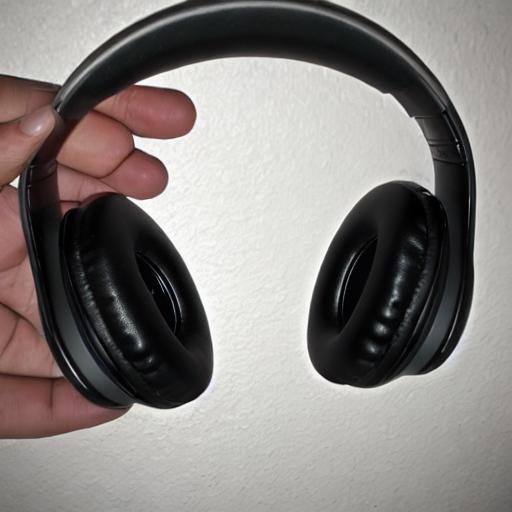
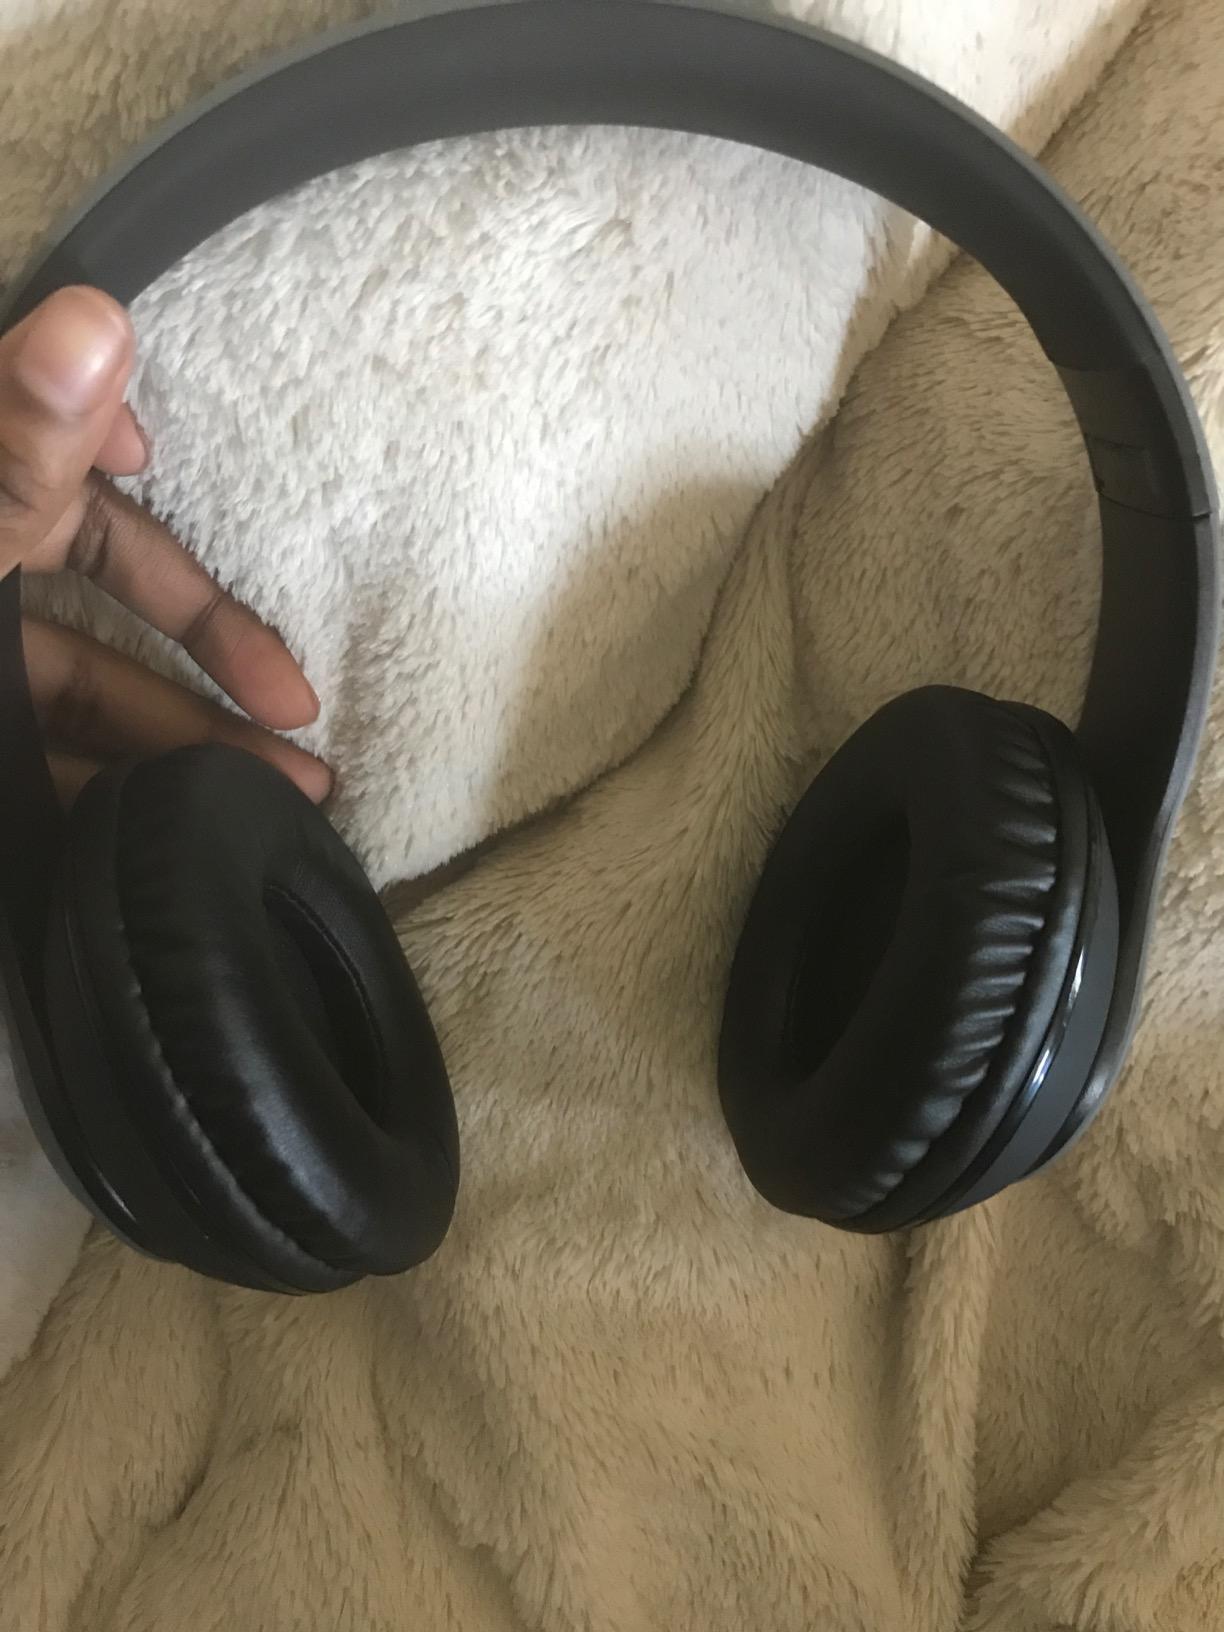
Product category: headphones
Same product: no